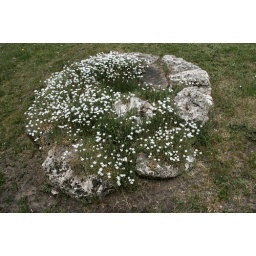
The plants grow from the stone, not in a flower bed